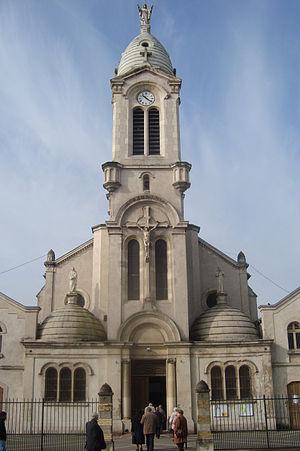
Sacré coeur 1903
Jarville-la-Malgrange est une commune française située dans le département de Meurthe-et-Moselle, en région Grand Est.